History of the Washington Commanders

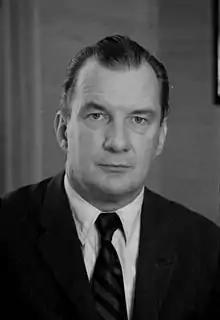
Edward Bennett Williams, team president and minority stockholder, became controlling owner of the Redskins in 1965 following Marshall's decline in health.

When Marshall became seriously ill by 1965, he appointed team president and minority shareholder Edward Bennett Williams to run the team's daily operations. After Marshall's death on August 9, 1969, Williams bought controlling interest in the franchise from Marshall's estate. In 1969, Williams hired former Green Bay Packers head coach Vince Lombardi for the same role, granting him a 5% stake in ownership and full control over football operations as the team's executive vice president. Lombardi coached the Redskins to a 7–5–2 record, their first winning season since 1955, but died from cancer shortly before the start of the 1970 season. Bill Austin, appointed earlier by Lombardi, served as interim head coach for the season. The same year, Larry Brown became the first Redskins player to win the NFL rushing title after recording .